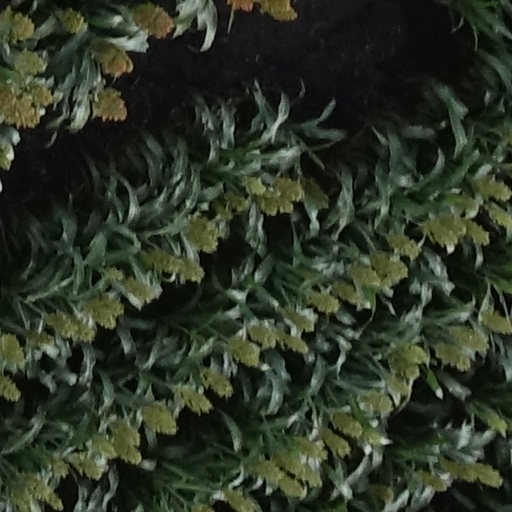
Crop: sorghum